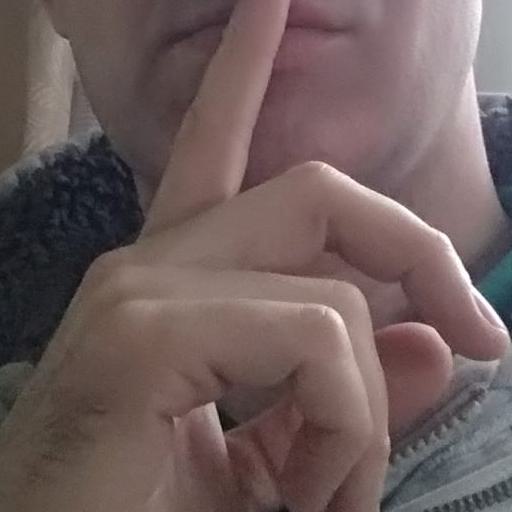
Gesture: mute